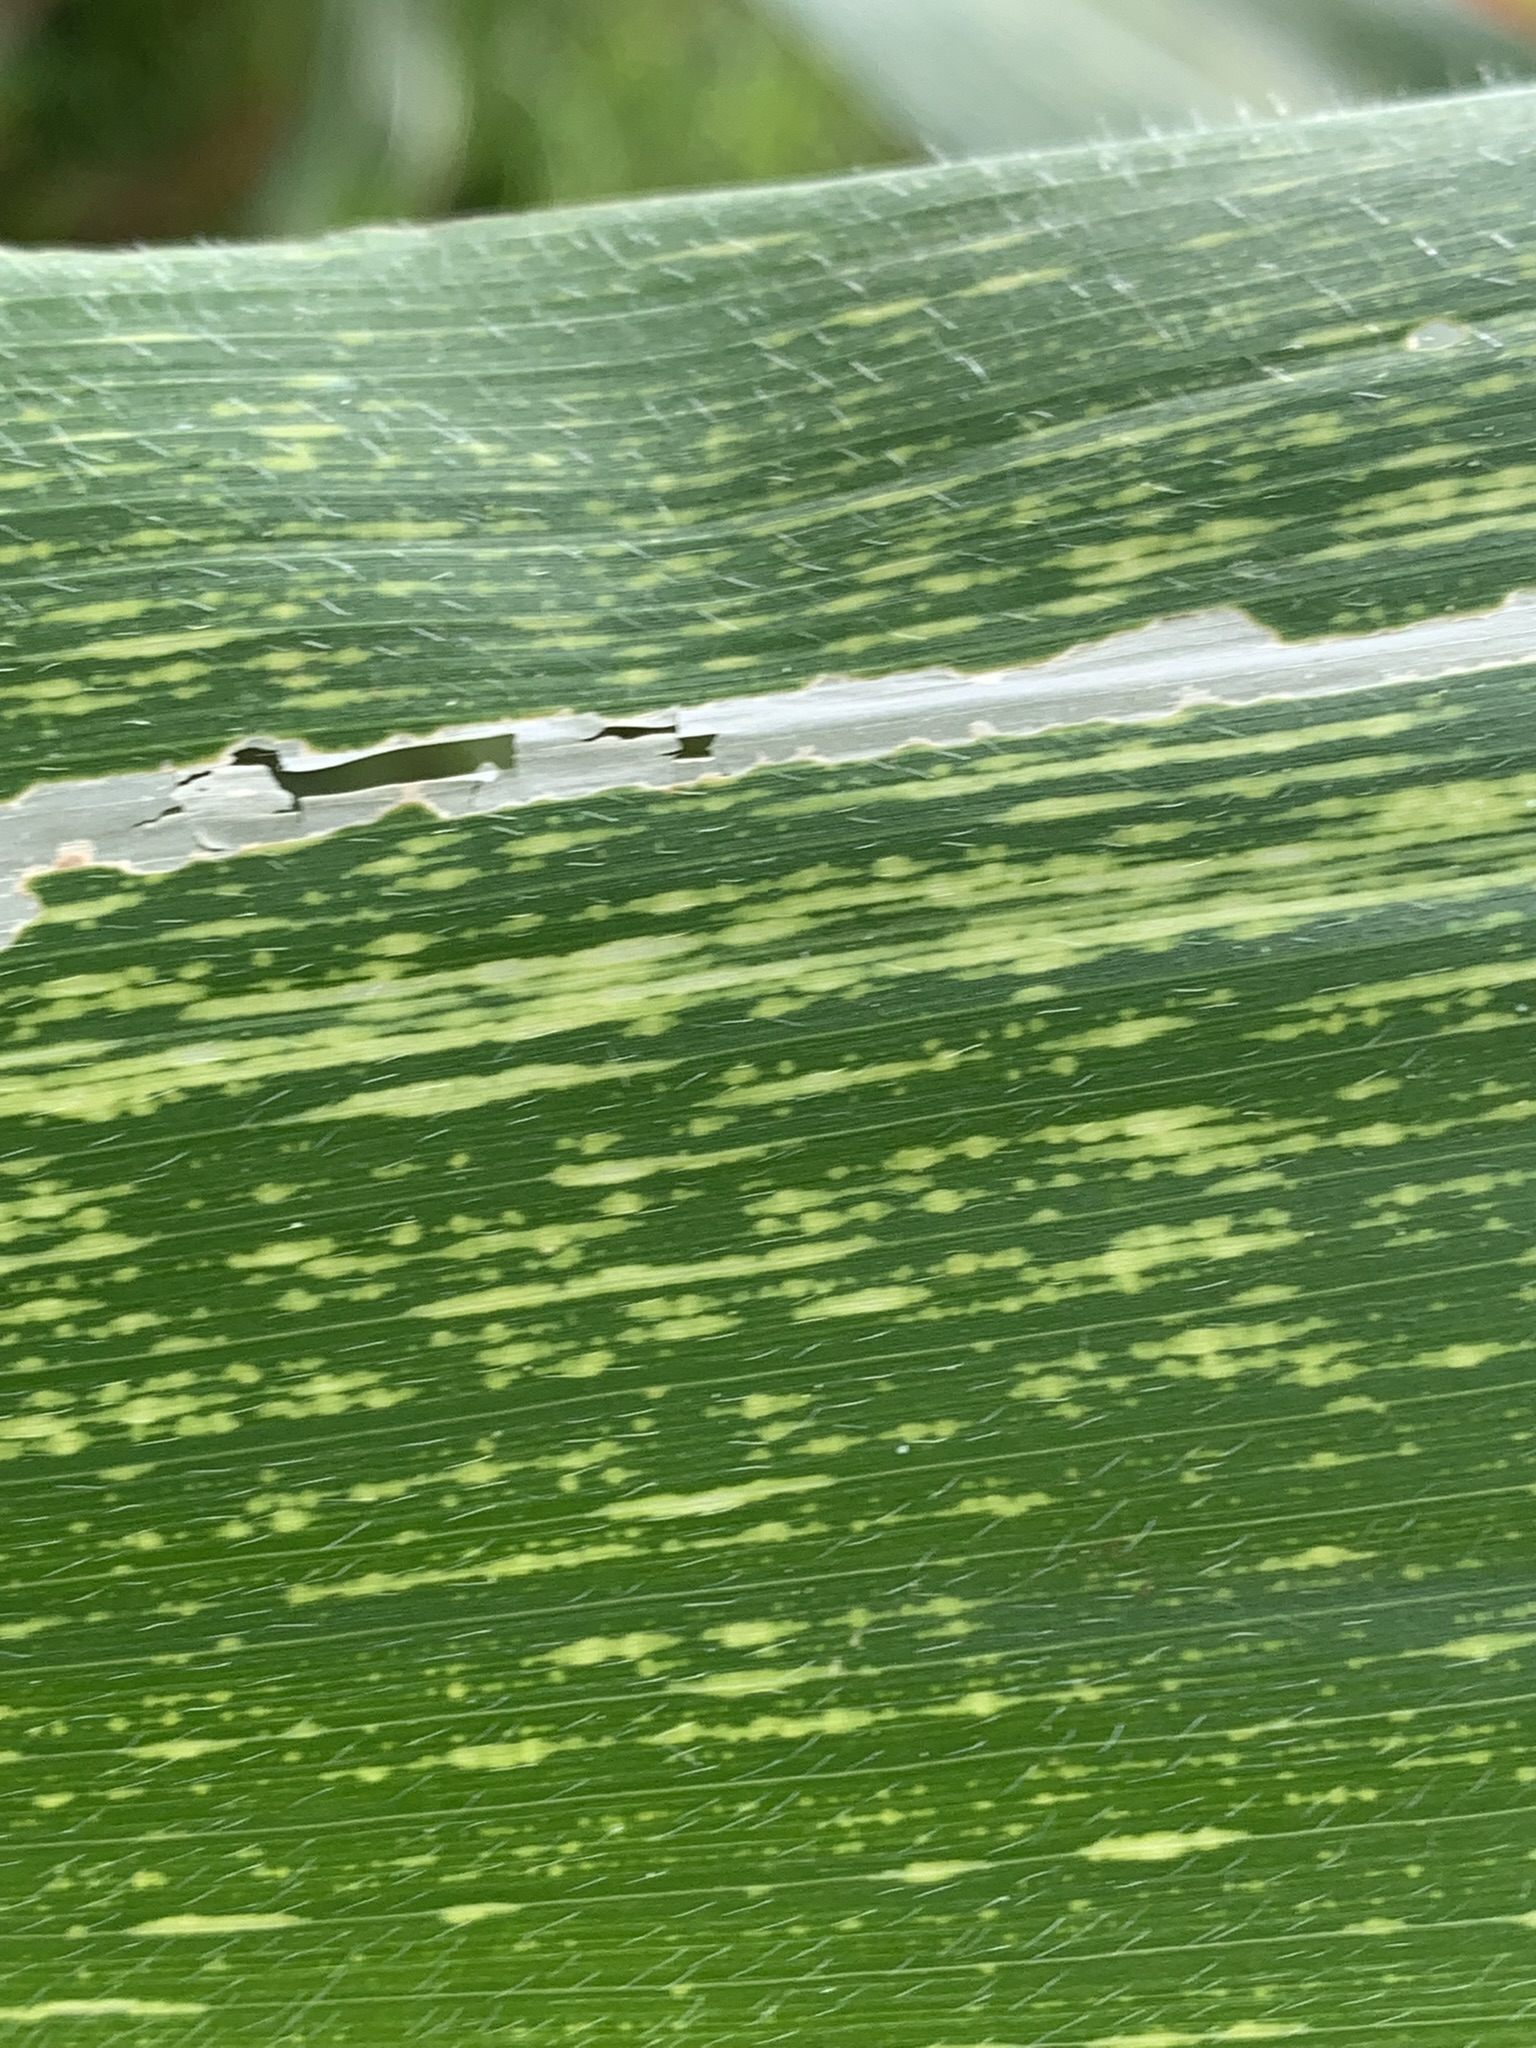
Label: MSV